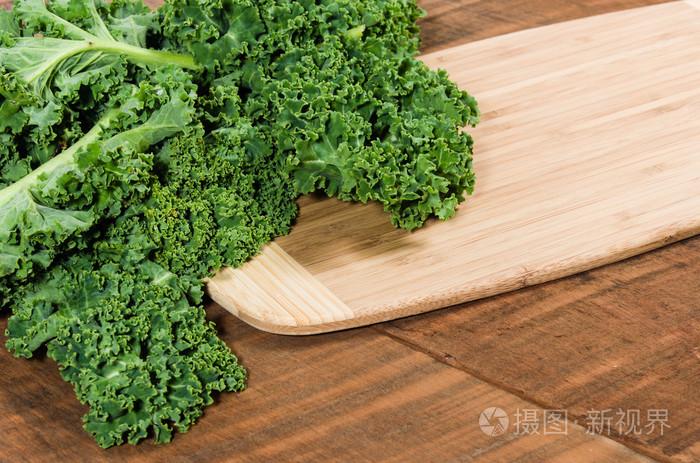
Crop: unknown
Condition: cabbage